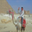
Label: camel